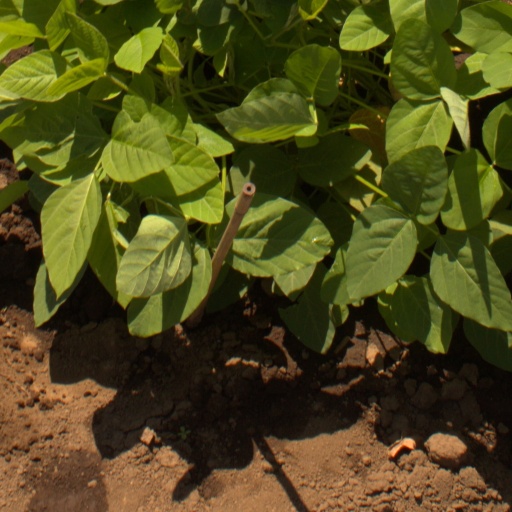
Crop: soybean